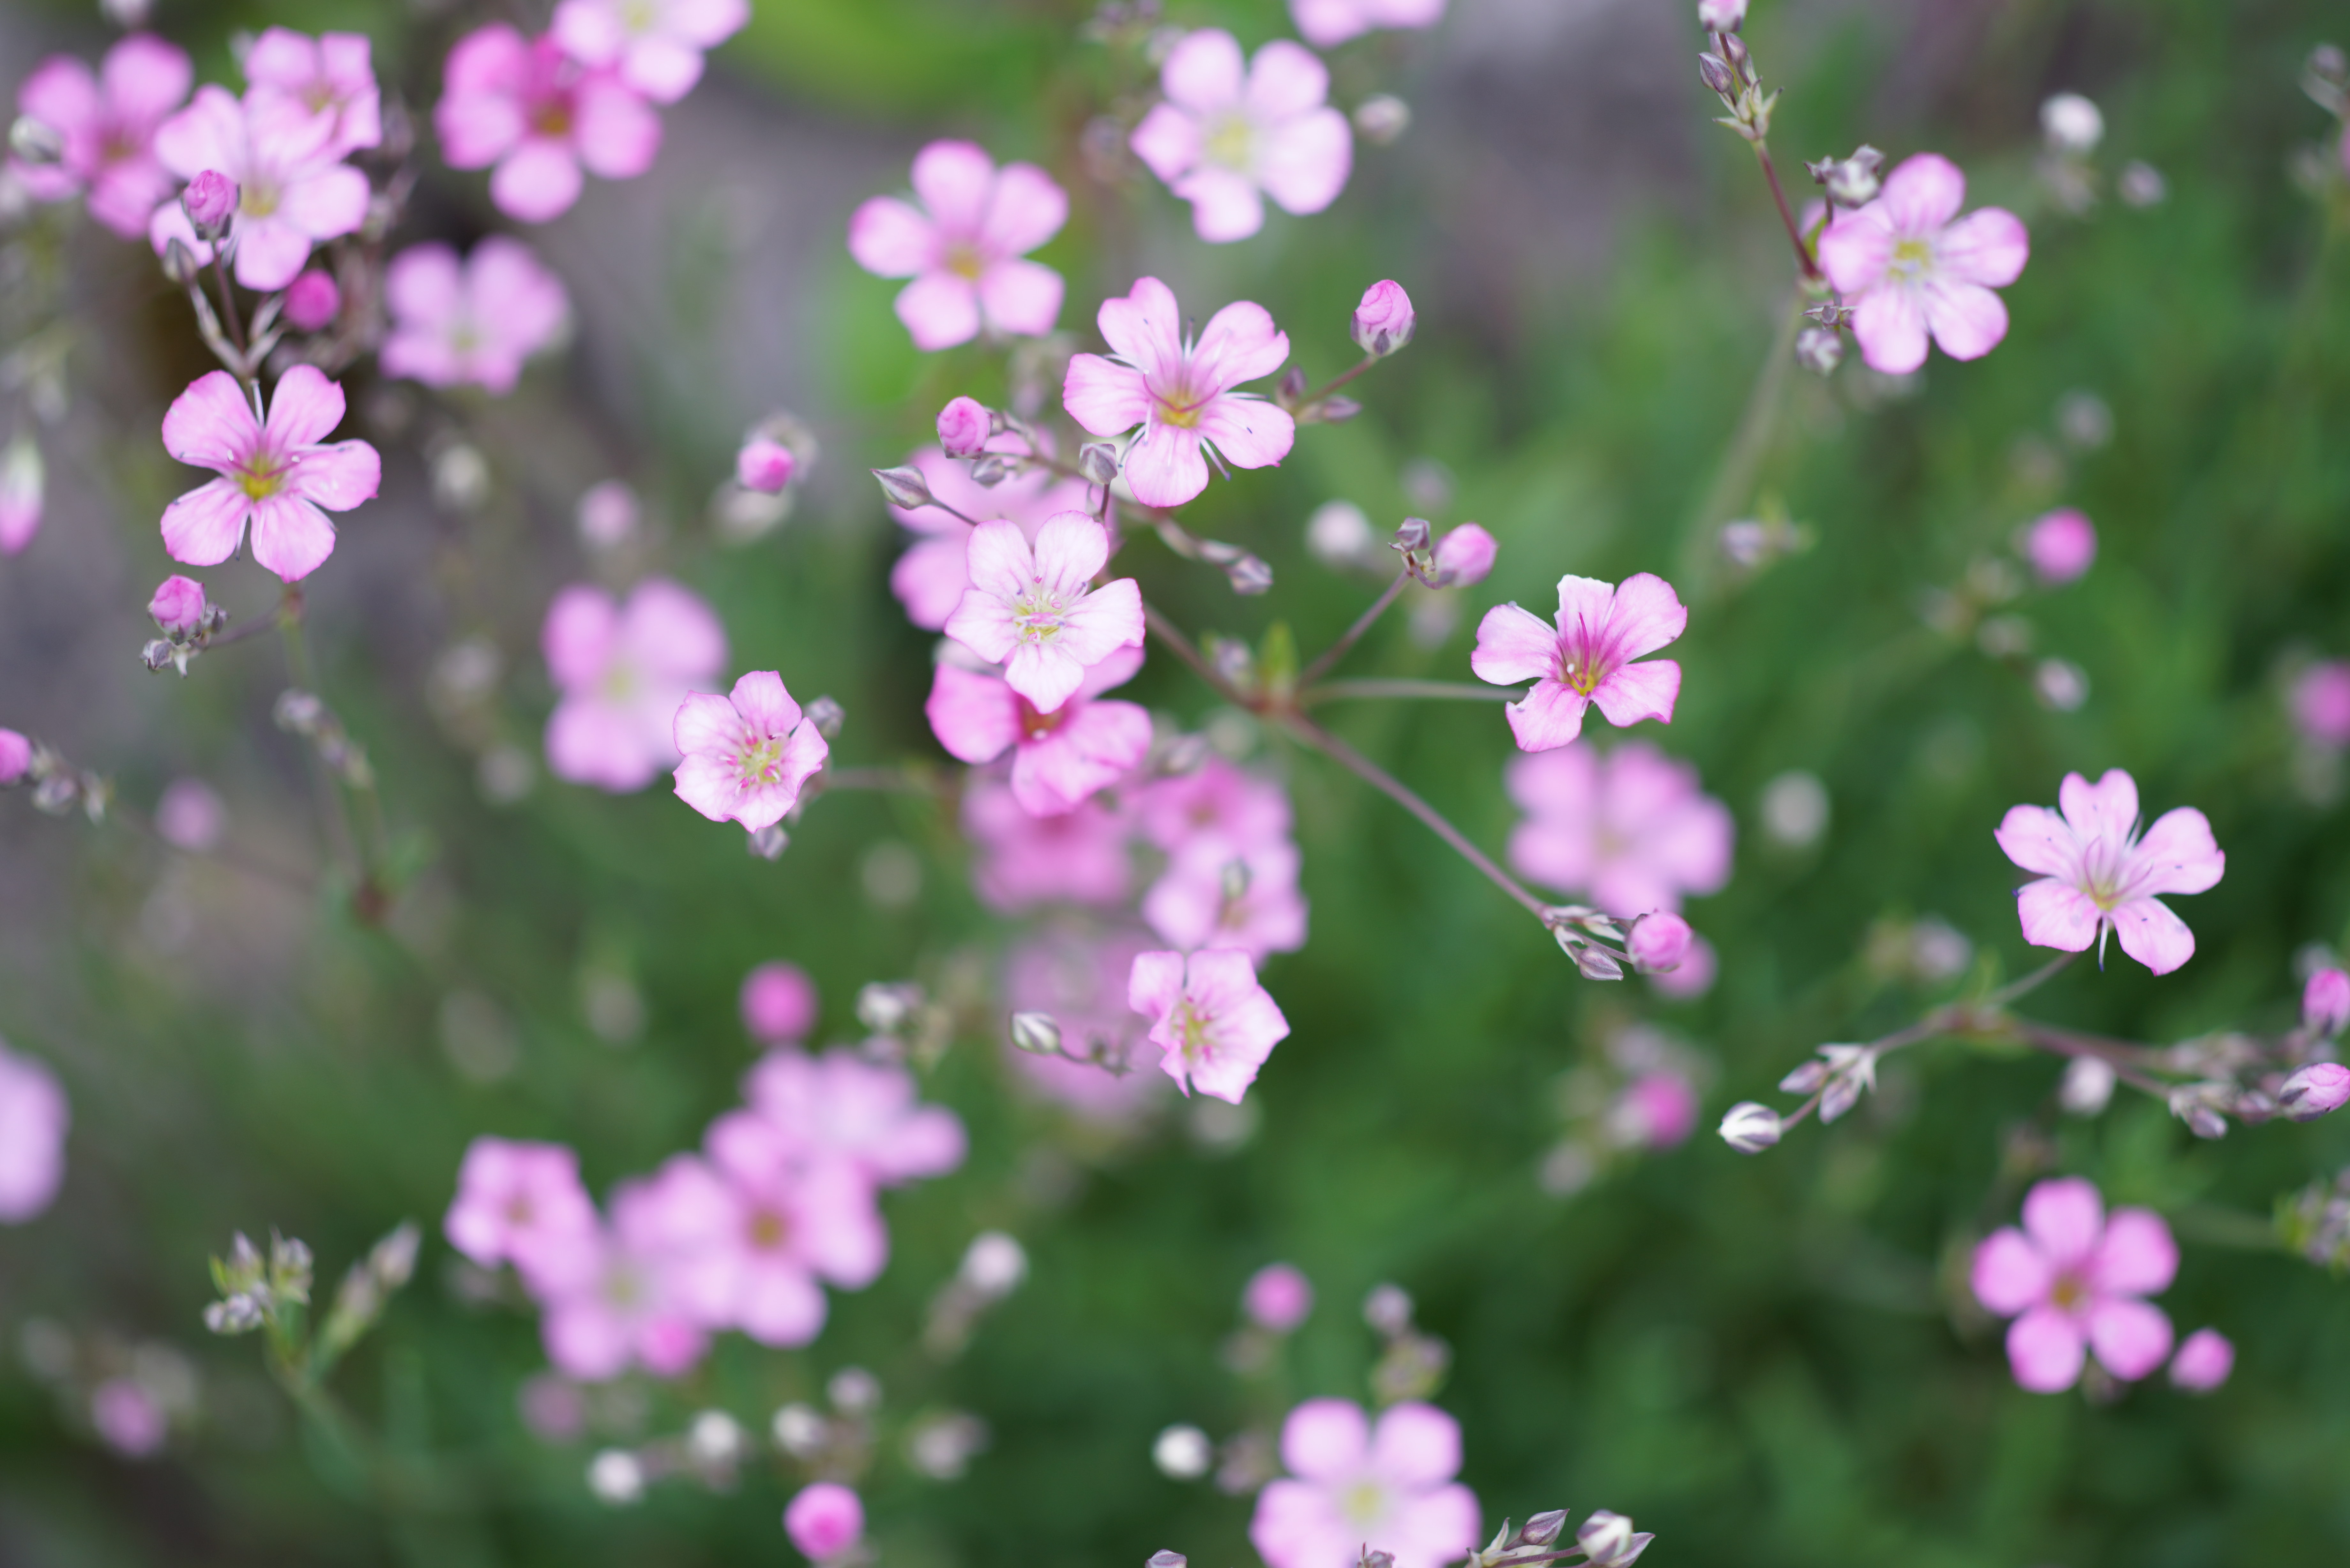
nature, blossom, plant, flower, petal, summer, herb, produce, botany, flora, plants, wildflower, art, dream, sommer, garten, blume, macro photography, flowering plant, annual plant, land plant